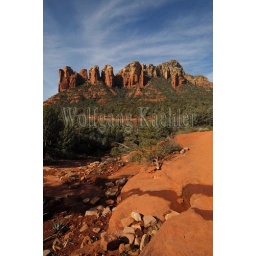
Usa, arizona, sedona, devil's kitchen trail, coffeepot rock in background